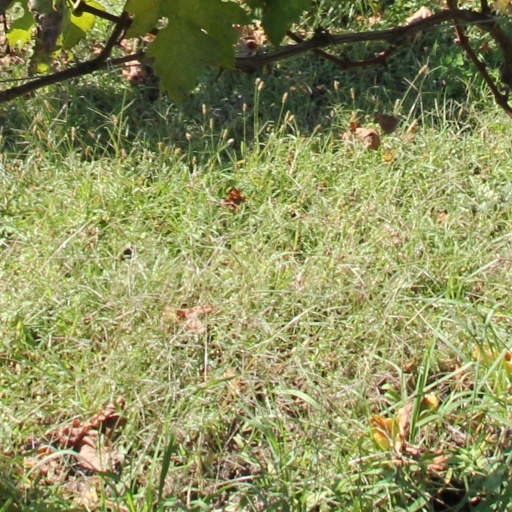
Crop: grape